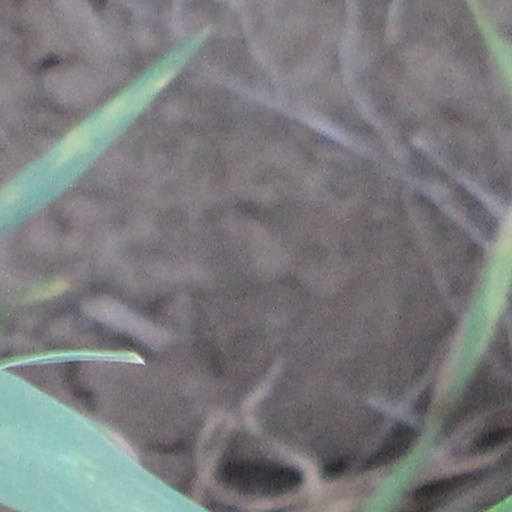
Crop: wheat